Performance

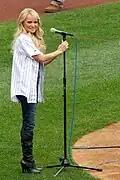
Kristin Chenoweth performs the national anthem of the United States at a baseball game.

Williams and Krane define the ideal performance state as a mental state having the following characteristics: